Question: Please indicate a possible affordance area of the drink_with_bottle that can be used for sucking
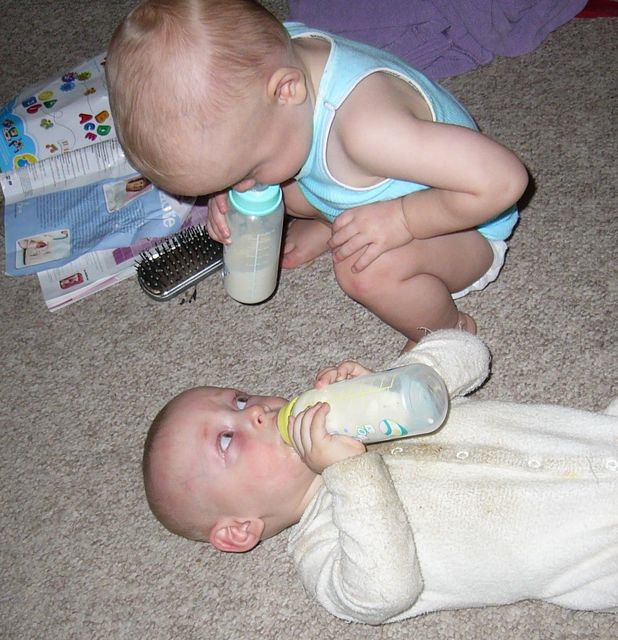
Answer: [218.173, 186.466, 278.323, 300.752]